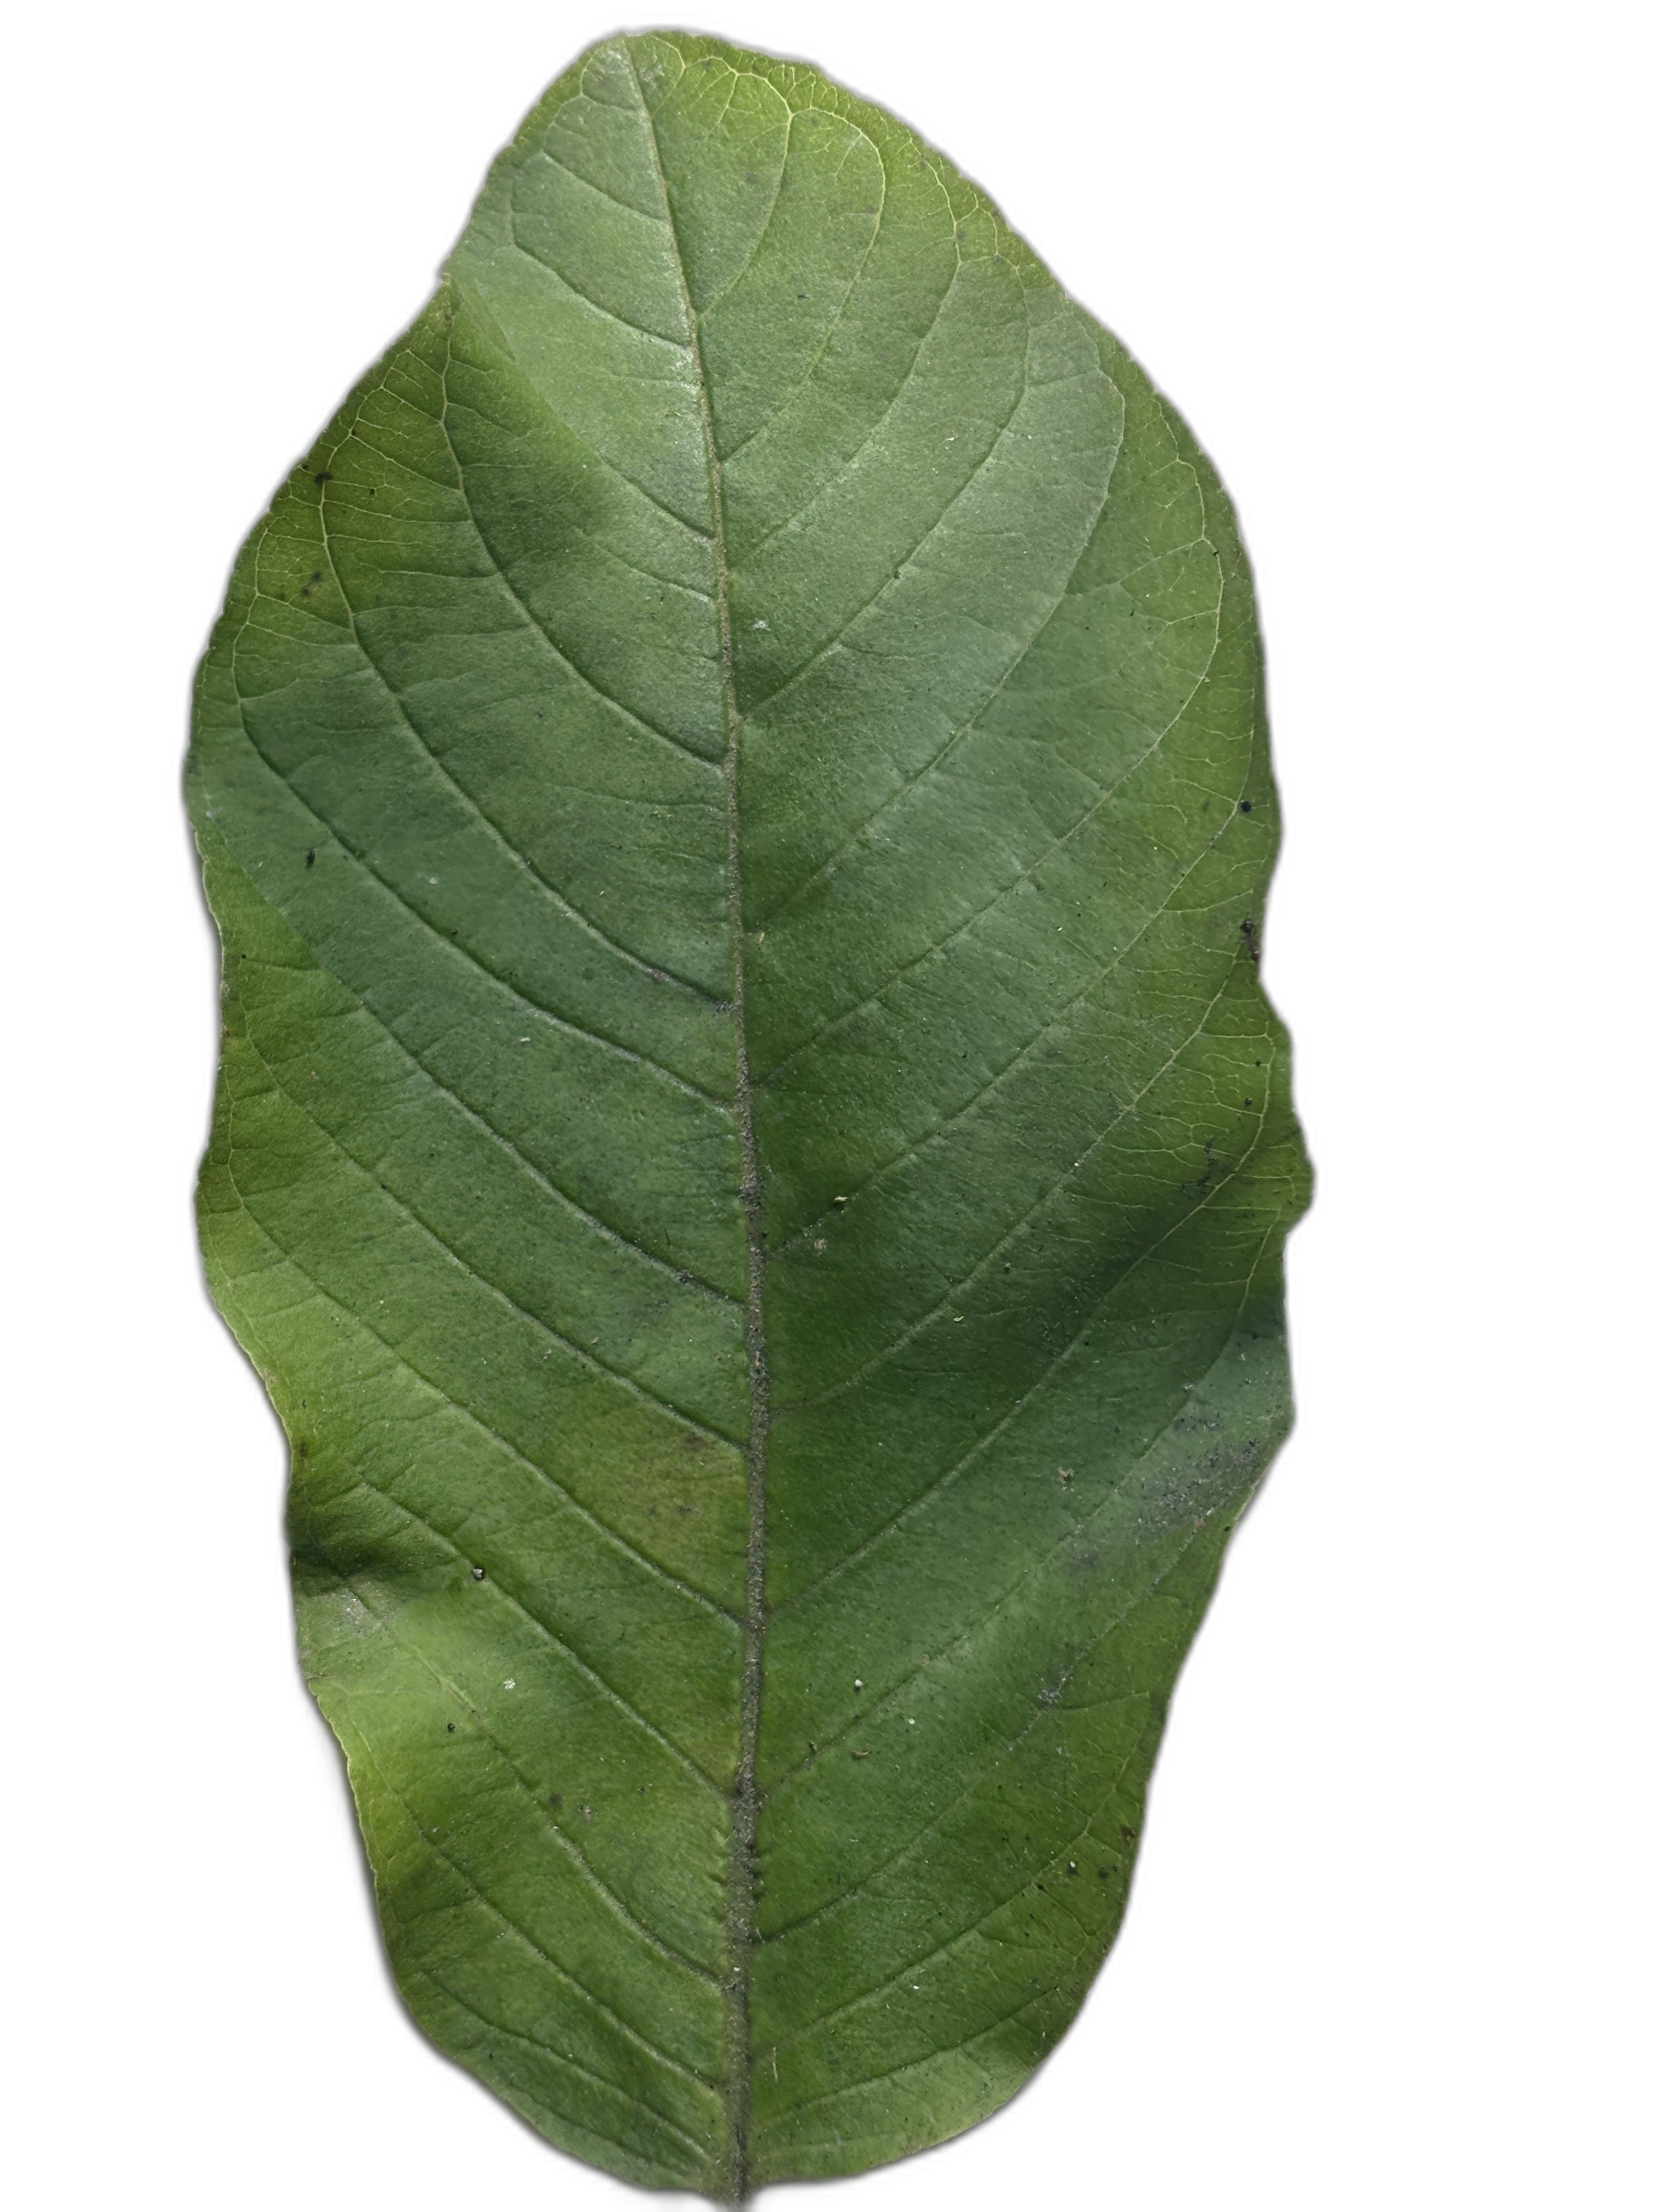
Plant part: leaf
Disease: Healthy